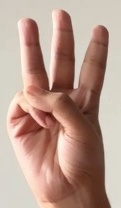
ASL sign: 6